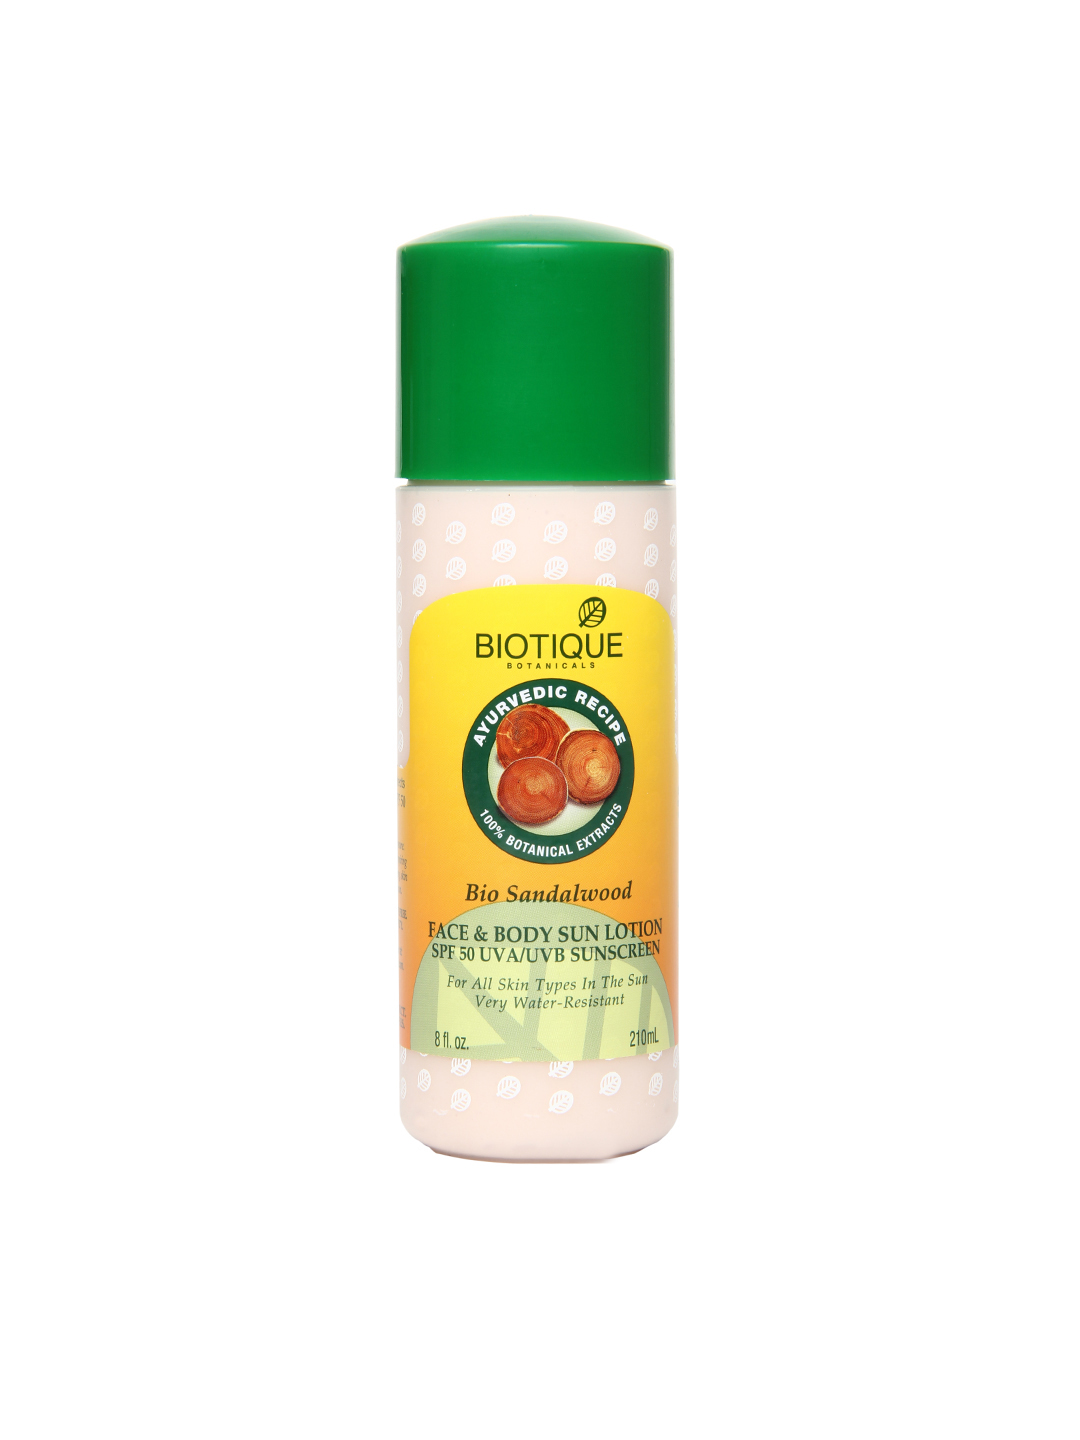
Biotique Bio Sandalwood Face & Body Sunscreen Lotion
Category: Personal Care / Skin Care / Sunscreen
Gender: Women
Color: Peach
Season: Spring 2017
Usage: Casual